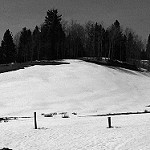
Label: B & W